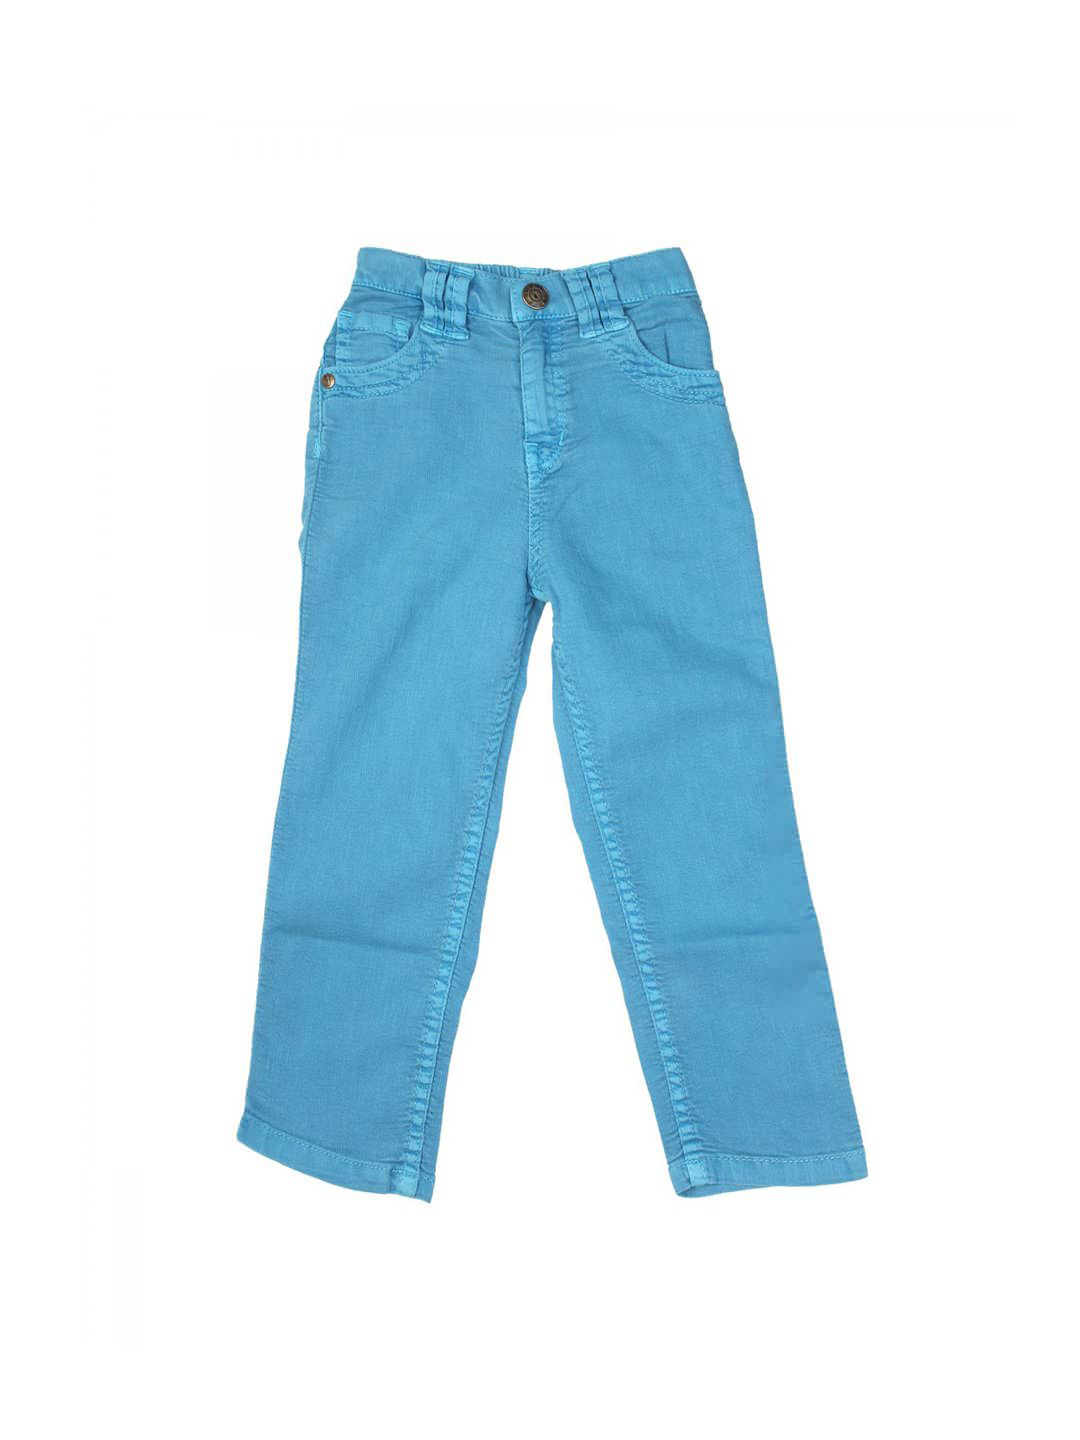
Gini and Jony Kids Unisex Blue Jeans
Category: Apparel / Bottomwear / Jeans
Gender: Unisex
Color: Blue
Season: Summer 2012
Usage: Casual